Asa Gray

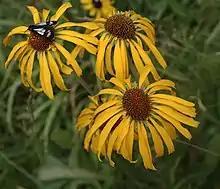
"Hymenoxys hoopesii" (owl's claws), an example of "Plummera" named by Gray

Prior to 1840, besides what he had discovered during his trip to Europe, Gray's knowledge of the flora of the American West was limited to what he could learn from Edwin James, who had been on the expedition to the West of Major Stephen Harriman Long, and from Thomas Nuttall, who had been on an expedition to the Pacific coast with Nathaniel Jarvis Wyeth. In the latter half of 1840, Gray met the German-American botanist and physician George Engelmann in New York City. Engelmann took frequent trips to explore the American West and northern Mexico. The two remained close friends and botanical collaborators. Engelmann would send specimens to Gray, who would classify them and act as a sales agent. Their collaborations greatly enhanced botanical knowledge of those areas. Another German-American botanist, Ferdinand Lindheimer, collaborated with both Engelmann and Gray, focusing on collecting plants in Texas, hoping to find specimens with "no Latin names". This cooperation resulted in issuing the exsiccata-like series "Lindheimer Flora Texana exsiccata". Another long-term and productive collaboration was with Charles Wright, who collected in Texas and New Mexico on two separate expeditions in 1849 and 1851–1852. These trips resulted in publication of the two-volume "Plantae Wrightianae" in 1852–1853.